Ananias and Sapphira

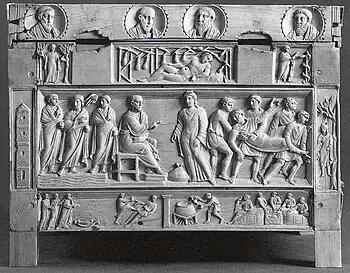
Ananias and Sapphira on the Brescia Casket, late 4th century (middle register, centre and right)

Ananias and his wife Sapphira were, according to the biblical New Testament in Acts of the Apostles chapter 5, members of the early Christian church in Jerusalem. The account records their sudden deaths after lying to the Holy Spirit about money.